Domestication of the dog

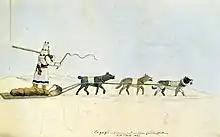
Sled dog types, sketched in 1833

In 2002, a study proposed that immediate human ancestors and wolves may have domesticated each other through a strategic alliance that would change both respectively into humans and dogs. The effects of human psychology, hunting practices, territoriality and social behaviour would have been profound.